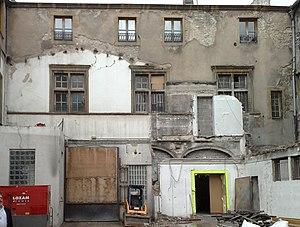
Hotel de Burtaigne - façade arrière du 6 place des charrons
L’hôtel de Burtaigne est une demeure patricienne de Metz, datant de la Renaissance, construite dans les dernières années de la République messine par une famille membre des paraiges, les Gournay. Il est classé au titre des Monuments historiques depuis 2006.